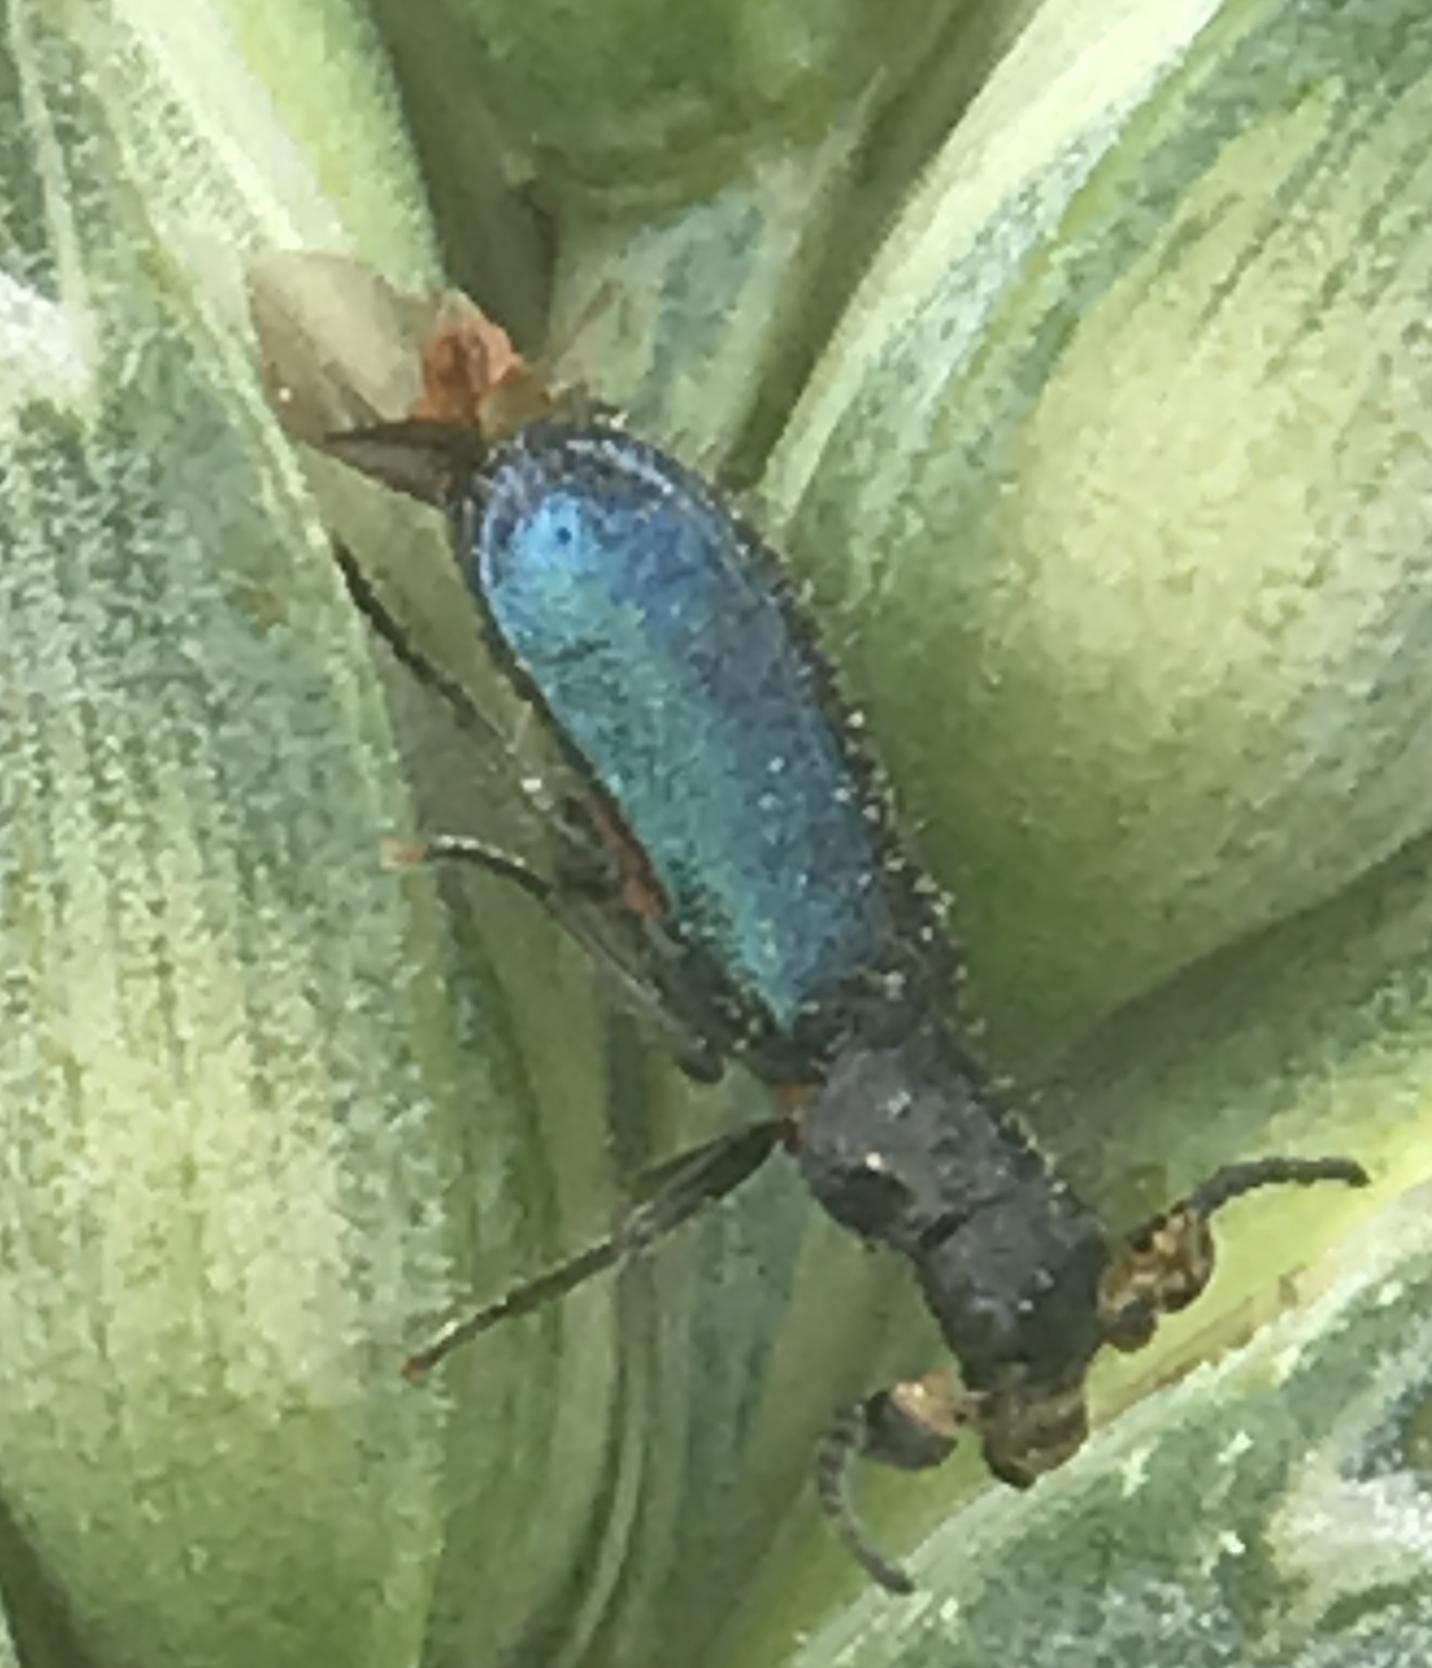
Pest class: predators